Hurricane Otto (2010)

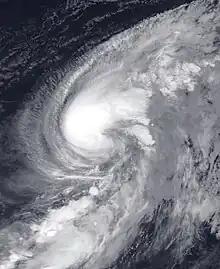
Hurricane Otto at peak intensity on October 9

Hurricane Otto produced days of torrential rain over much of the northeastern Caribbean in October 2010. Otto originated as a subtropical cyclone lingering north of Puerto Rico on October 6, and transitioned into a tropical storm the next day, the fifteenth of the 2010 hurricane season. Accelerating toward the northeast, Otto strengthened into a Category 1 hurricane on the Saffir–Simpson scale on October 8, attaining peak winds of 85 mph (140 km/h). The storm began weakening due to incompatible surroundings and became extratropical west of the Azores on October 10. Otto was the first Atlantic tropical cyclone to transition from a subtropical storm since Tropical Storm Laura in 2008.